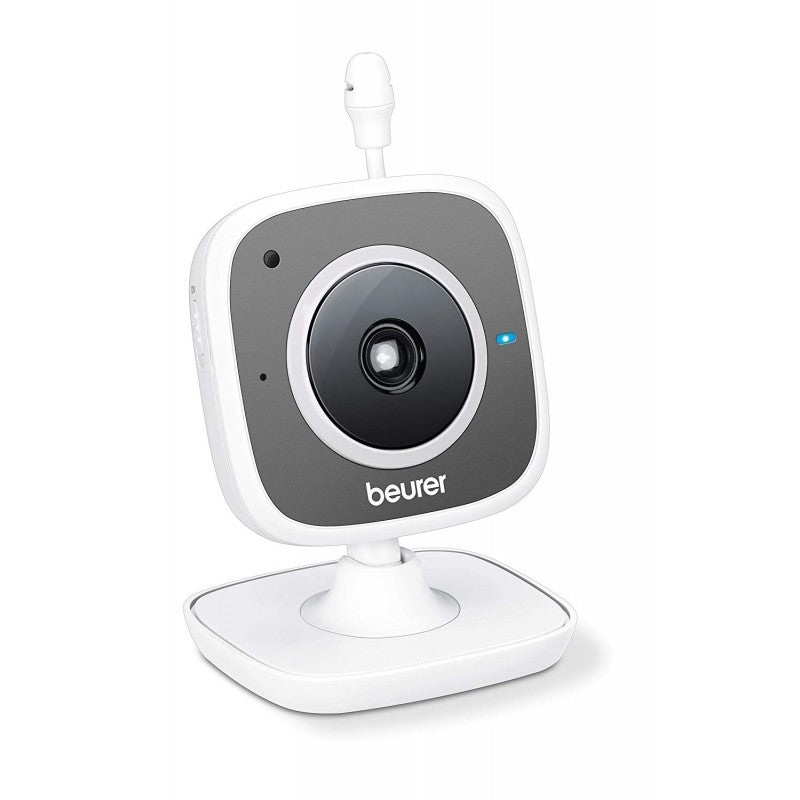
BY 88 Smart Wifi Babycare Camera
Babycare monitor - More than just a standard baby monitor: see on your own device what's going on at any time! Whether smartphone, tablet or PC WLAN HD camera for quiet hours and safe nights At home and on the way - always have your baby, your protege, but also your pet and house in sight! „Beurer CareCam“-App for free – for iPhone and Android Compatible from iPhone version 6.0 and Android version 4.0 Motion and sound alarm, temperature alarm, Automatic warning message on the smartphone Manual recording possible (stored locally) Video function: automatic motion triggered recording Digital wireless technology for excellent image and sound quality Ready to use after download of the app, pairing via WLAN router at home Interference-free transmission with 14 different channels Video surveillance also in the dark thanks to infrared night vision function Zoom function Intercom function - to quick calming down your baby with your voice 5 calming lullabies, can be switched off/on by the parent unit Compatible with up to 4 cameras, 720 p HD camera, resolution 1.280 x 720 pixel Power supply unit included Power supply: Input: 100-240 V AC / 50/60 Hz / 300 mA Output: 5V micro USB, 1000mAno
Brand: Beurer
Category: Baby & Toddler > Baby Safety > Baby Monitors > Video Baby Monitors